Greenmarket Square refugee sit-in

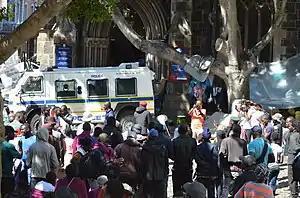
Protestors outside the entrance to the Cape Town Central Methodist Church during the Greenmarket Square refugee sit-in. A police RG-12 Nyala can be seen blocking the entrance to the church following an altercation between two factions of protestors in late December 2019.

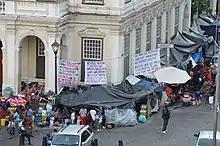
Protestors in mid-January 2020 occupying the area outside the Old Townhouse across the road from the Central Methodist Church which was occupied inside and outside by the protestors following their October 2019 eviction from the Waldorf Arcade.

The Greenmarket Square refugee sit-in was a sit-in protest by a group of refugees for the purpose of getting relocated to a country outside of South Africa in response to xenophobia in the country. It lasted from 8 October 2019 when protestors first occupied the Waldorf Arcade to 2 April 2020 when the last group of protestors were evicted from the Central Methodist Mission church. The protestors demanded that UNHCR assist them with being relocated to a third country outside of South Africa and other than their country of origin. At its height the protest grew to include about 624 protestors, including 65 undocumented refugees, according to a lawyer for the South African Department of Home Affairs.